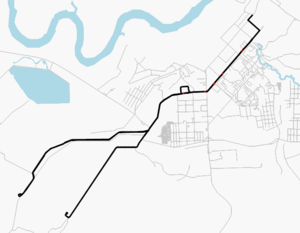
Le tramway d'Atchinsk est le réseau de tramways de la ville d'Atchinsk, ville du kraï de Krasnoïarsk, en Russie. Le réseau comporte trois lignes. Officiellement mis en service le 15 avril 1967, il est l'un des derniers réseaux de tramway construit en Russie.